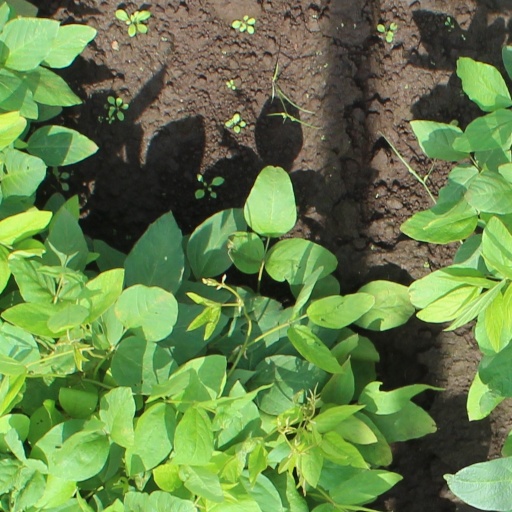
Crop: soybean